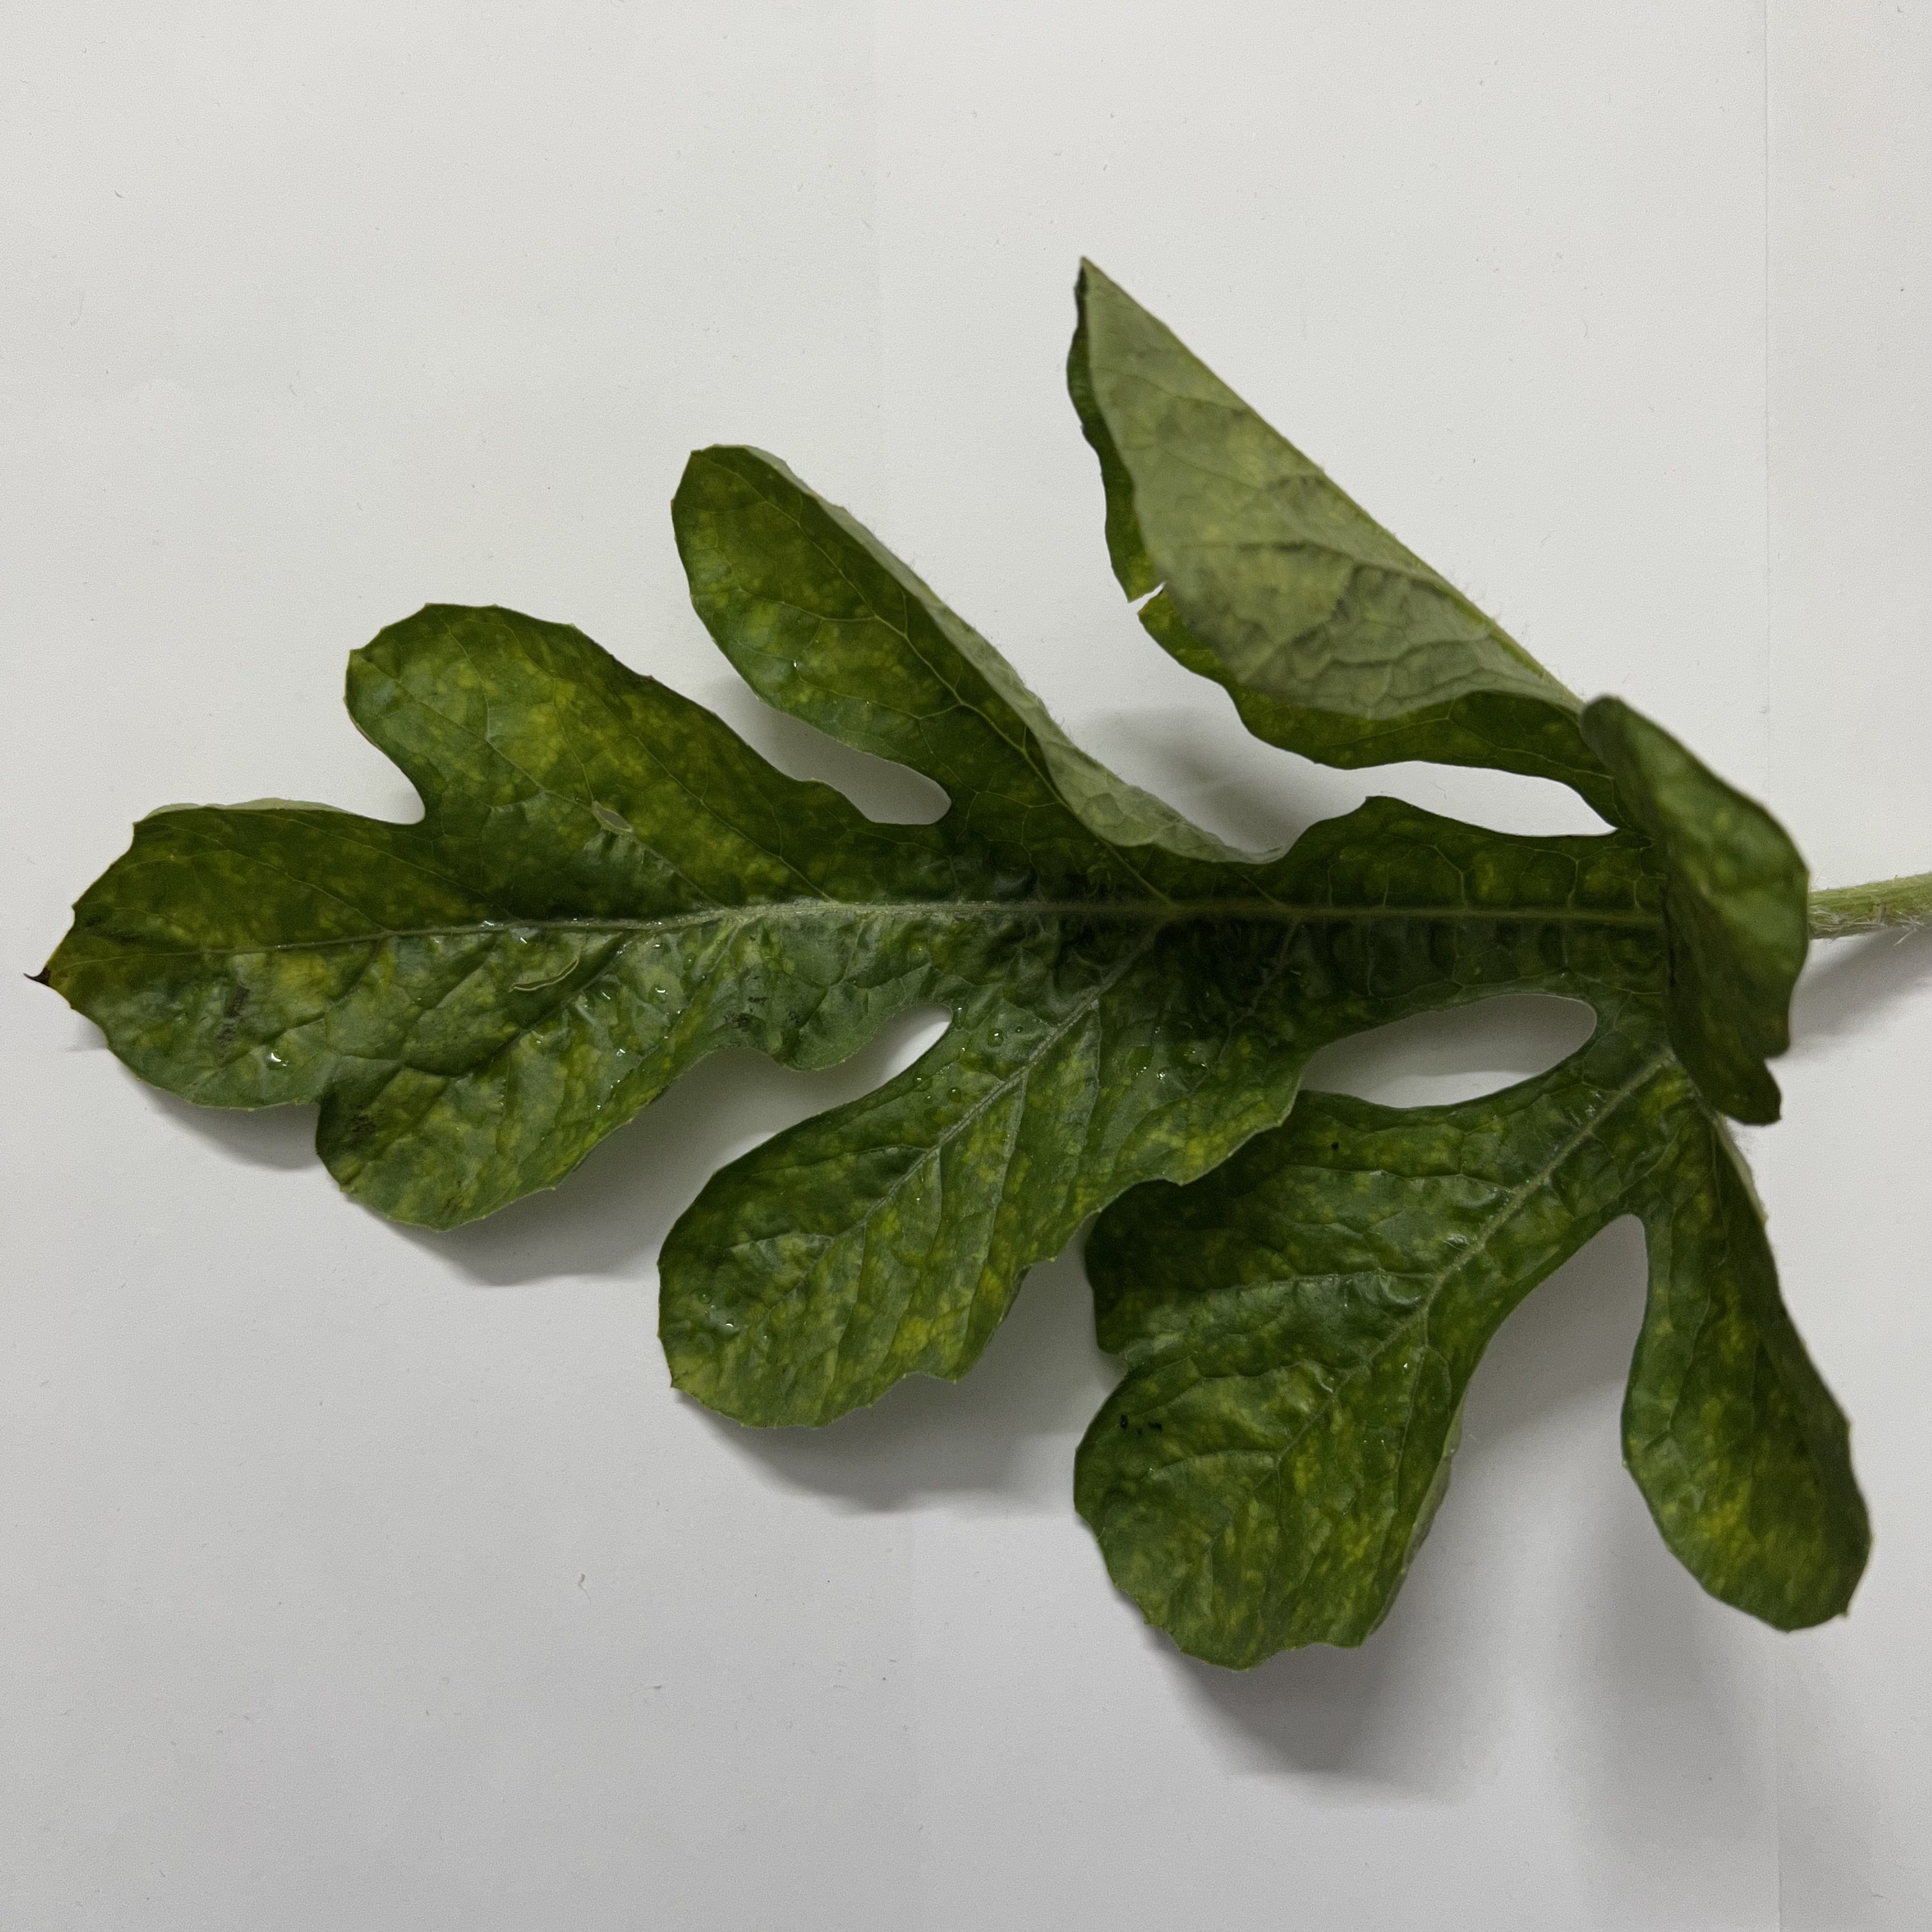
Label: Mosaic_Virus